House of Vasa

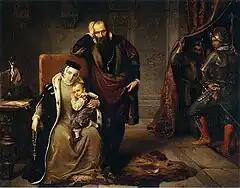
John III Vasa, Queen Catherine Jagiellon and young Sigismund (future King of Poland and Sweden, Grand Duke of Lithuania) in Gripsholm Castle

John further initiated peace talks with Denmark and Lübeck to end the Scandinavian Seven Years' War, but rejected the resulting Treaties of Roskilde (1568) where his envoys had accepted far-reaching Danish demands. After two more years of fighting, this war was concluded without many Swedish concessions in the Treaty of Stettin (1570). During the following years he defeated Russia in the Livonian War, and regained Narva by the Treaty of Plussa in 1583. His foreign policy was affected by his connection to the Polish-Lithuanian Commonwealth; his son Sigismund III Vasa was made king of Poland and Grand Duke of Lithuania in 1587.